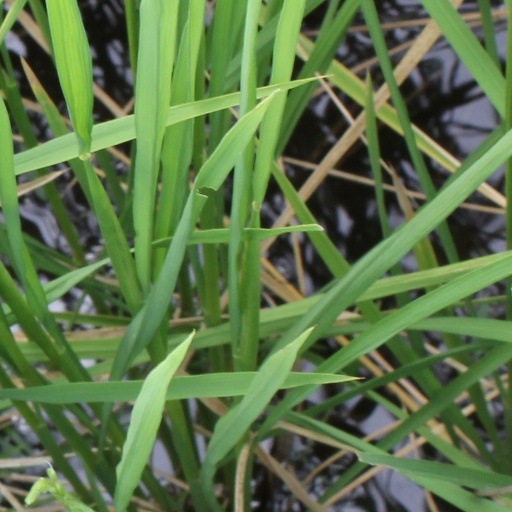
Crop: rice